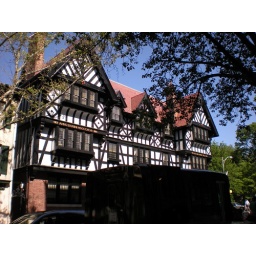
Some pretty cool building along the street in Princeton, NJ